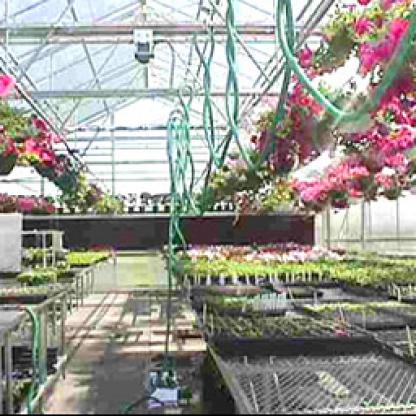
Scene: Indoor